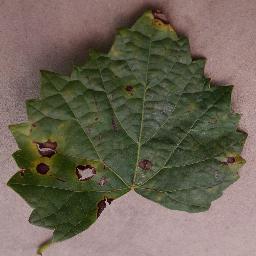
Label: Grape___Black_rot